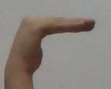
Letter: haa